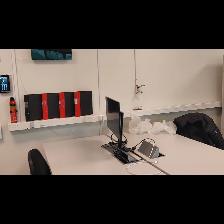
Label: NonHuman